Lübeck law

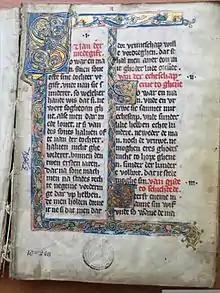
"Bardewik Codex" of Lübeck Law, written in 1294, Jurjewetz, Kunsthist. Museum I-OKM-2010

The Lübeck law was the family of codified municipal law developed at Lübeck, which became a free imperial city in 1226 and is located in present-day Schleswig-Holstein. It was the second most prevalent form of municipal law in medieval and early modern Germany next to the Magdeburg Law.